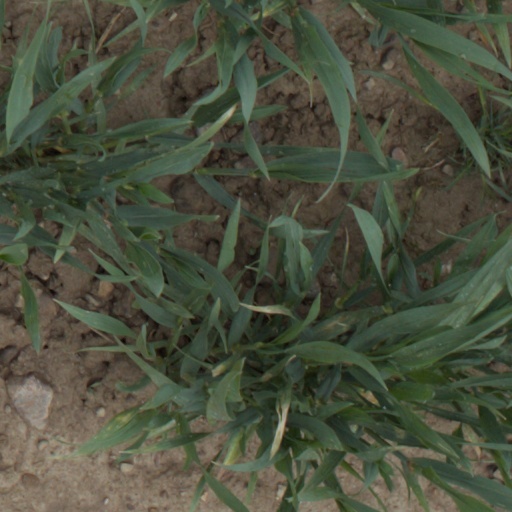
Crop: wheat